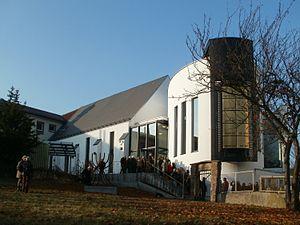
L'histoire des Juifs à Spire s'étend du Moyen Âge à nos jours et a connu des périodes de prospérité mais aussi des périodes beaucoup plus sombres de massacres et d'expulsions.